HL Anyang

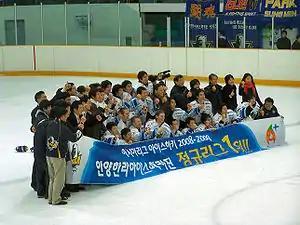
Anyang Halla pose for a celebratory photo after defeating High1 on 25 January 2009

The next season saw the AL further reduce the number of games played to just 30. In the pre-season Halla won the Anyang Cup, which is a pre-season tournament held in Anyang. The team's record in the regular season remained relatively the same and they finished again in fifth place. Lee Yu-Won was the top offensive player with 16 goals and was tied for fourth place with three other players. Martinec continued to contribute many assists to the team and finished in second place with 29, one point off first. He finished in fourth place in the overall point totals. Halla did not have another player in the top 10. The team once again led the league in short-handed goals and gave up the fewest short-handed goals against along with the Oji Eagles. In the playoffs the Halla faced the Nippon Paper Cranes in the first round. During the regular season the two teams split their series, each winning two games. The playoffs told a different story, and Nippon swept Halla in three games. Halla lost each game by a single goal. Vejvoda praised Nippon's goalie for his excellent play and commended his players for their effort.